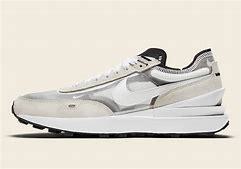
Brand: Nike
Model: Waffle Debut